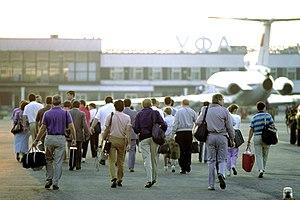
L'aéroport international d'Oufa est un aéroport desservant la ville d'Oufa, la capitale de la Bachkirie, en Russie.